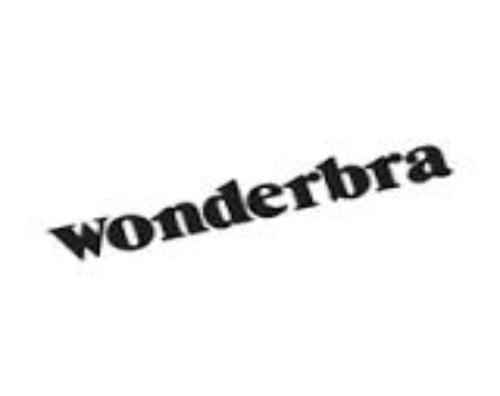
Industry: Clothes